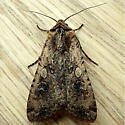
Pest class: cutworms